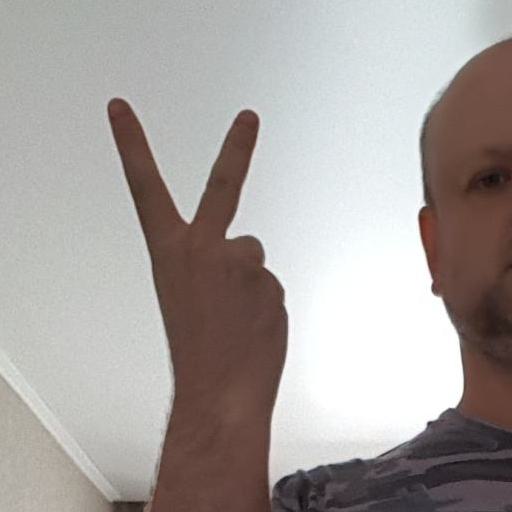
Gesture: peace_inverted